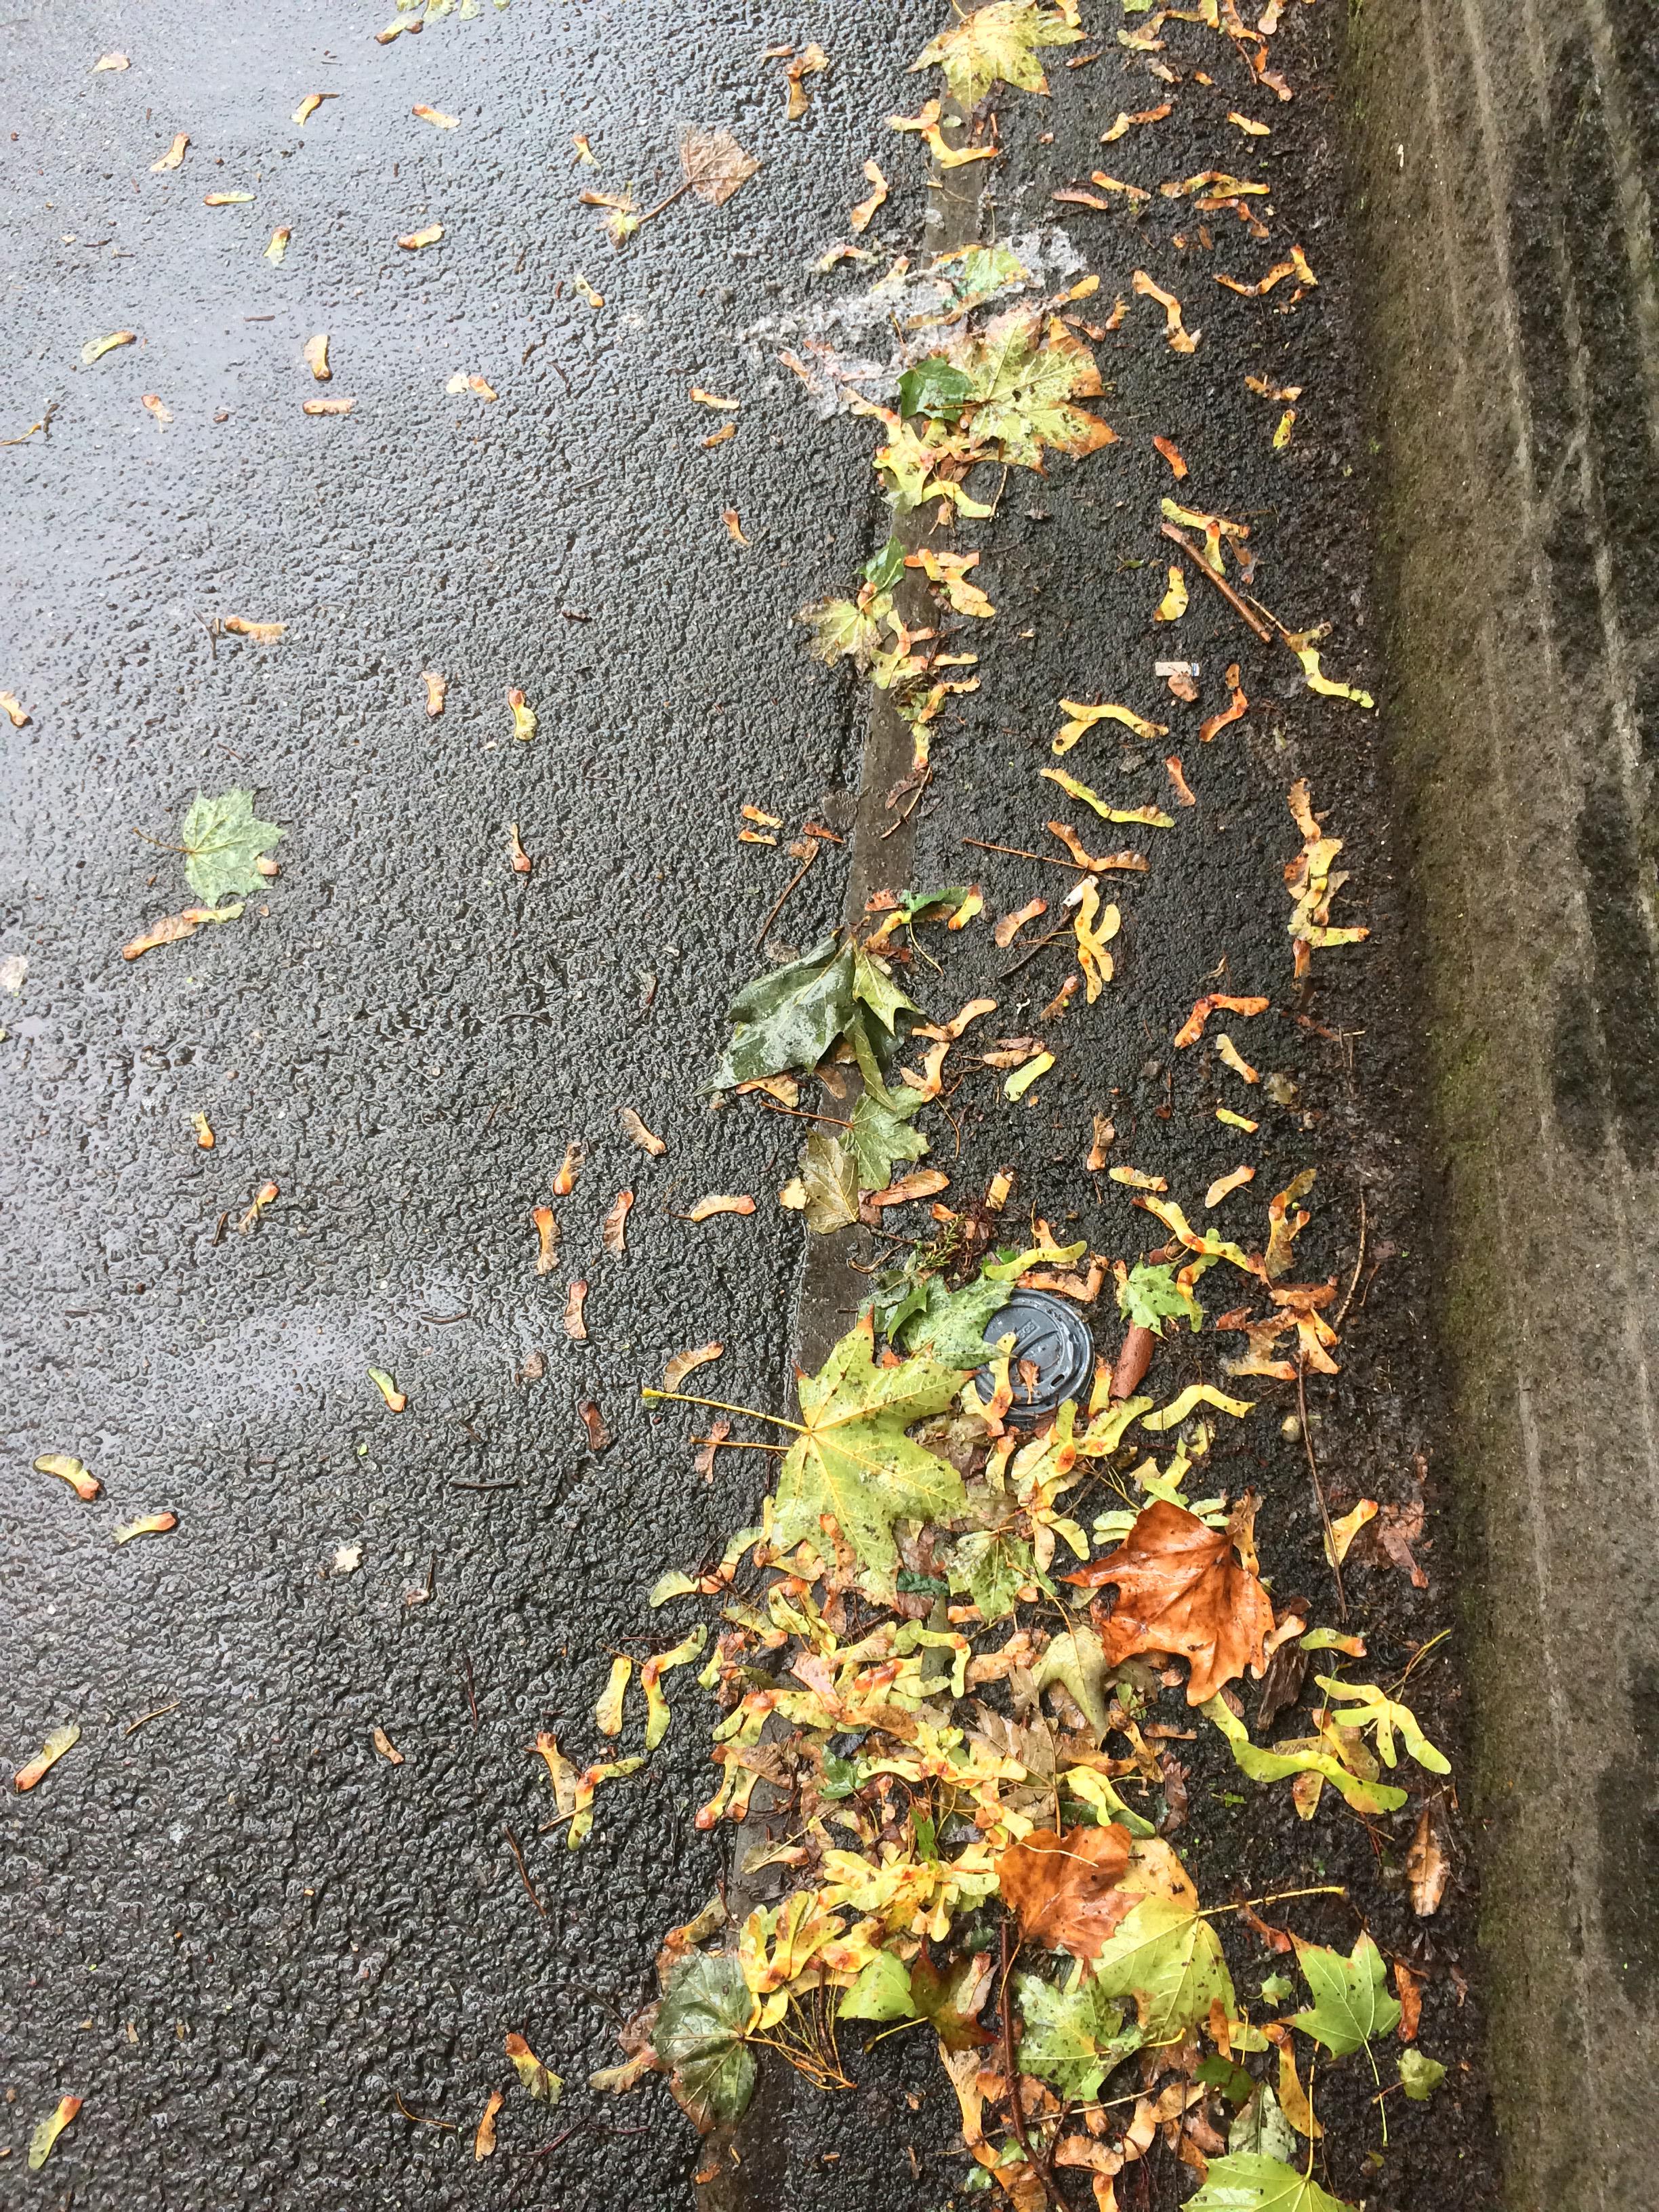
Object: Plastic lid (Lid)